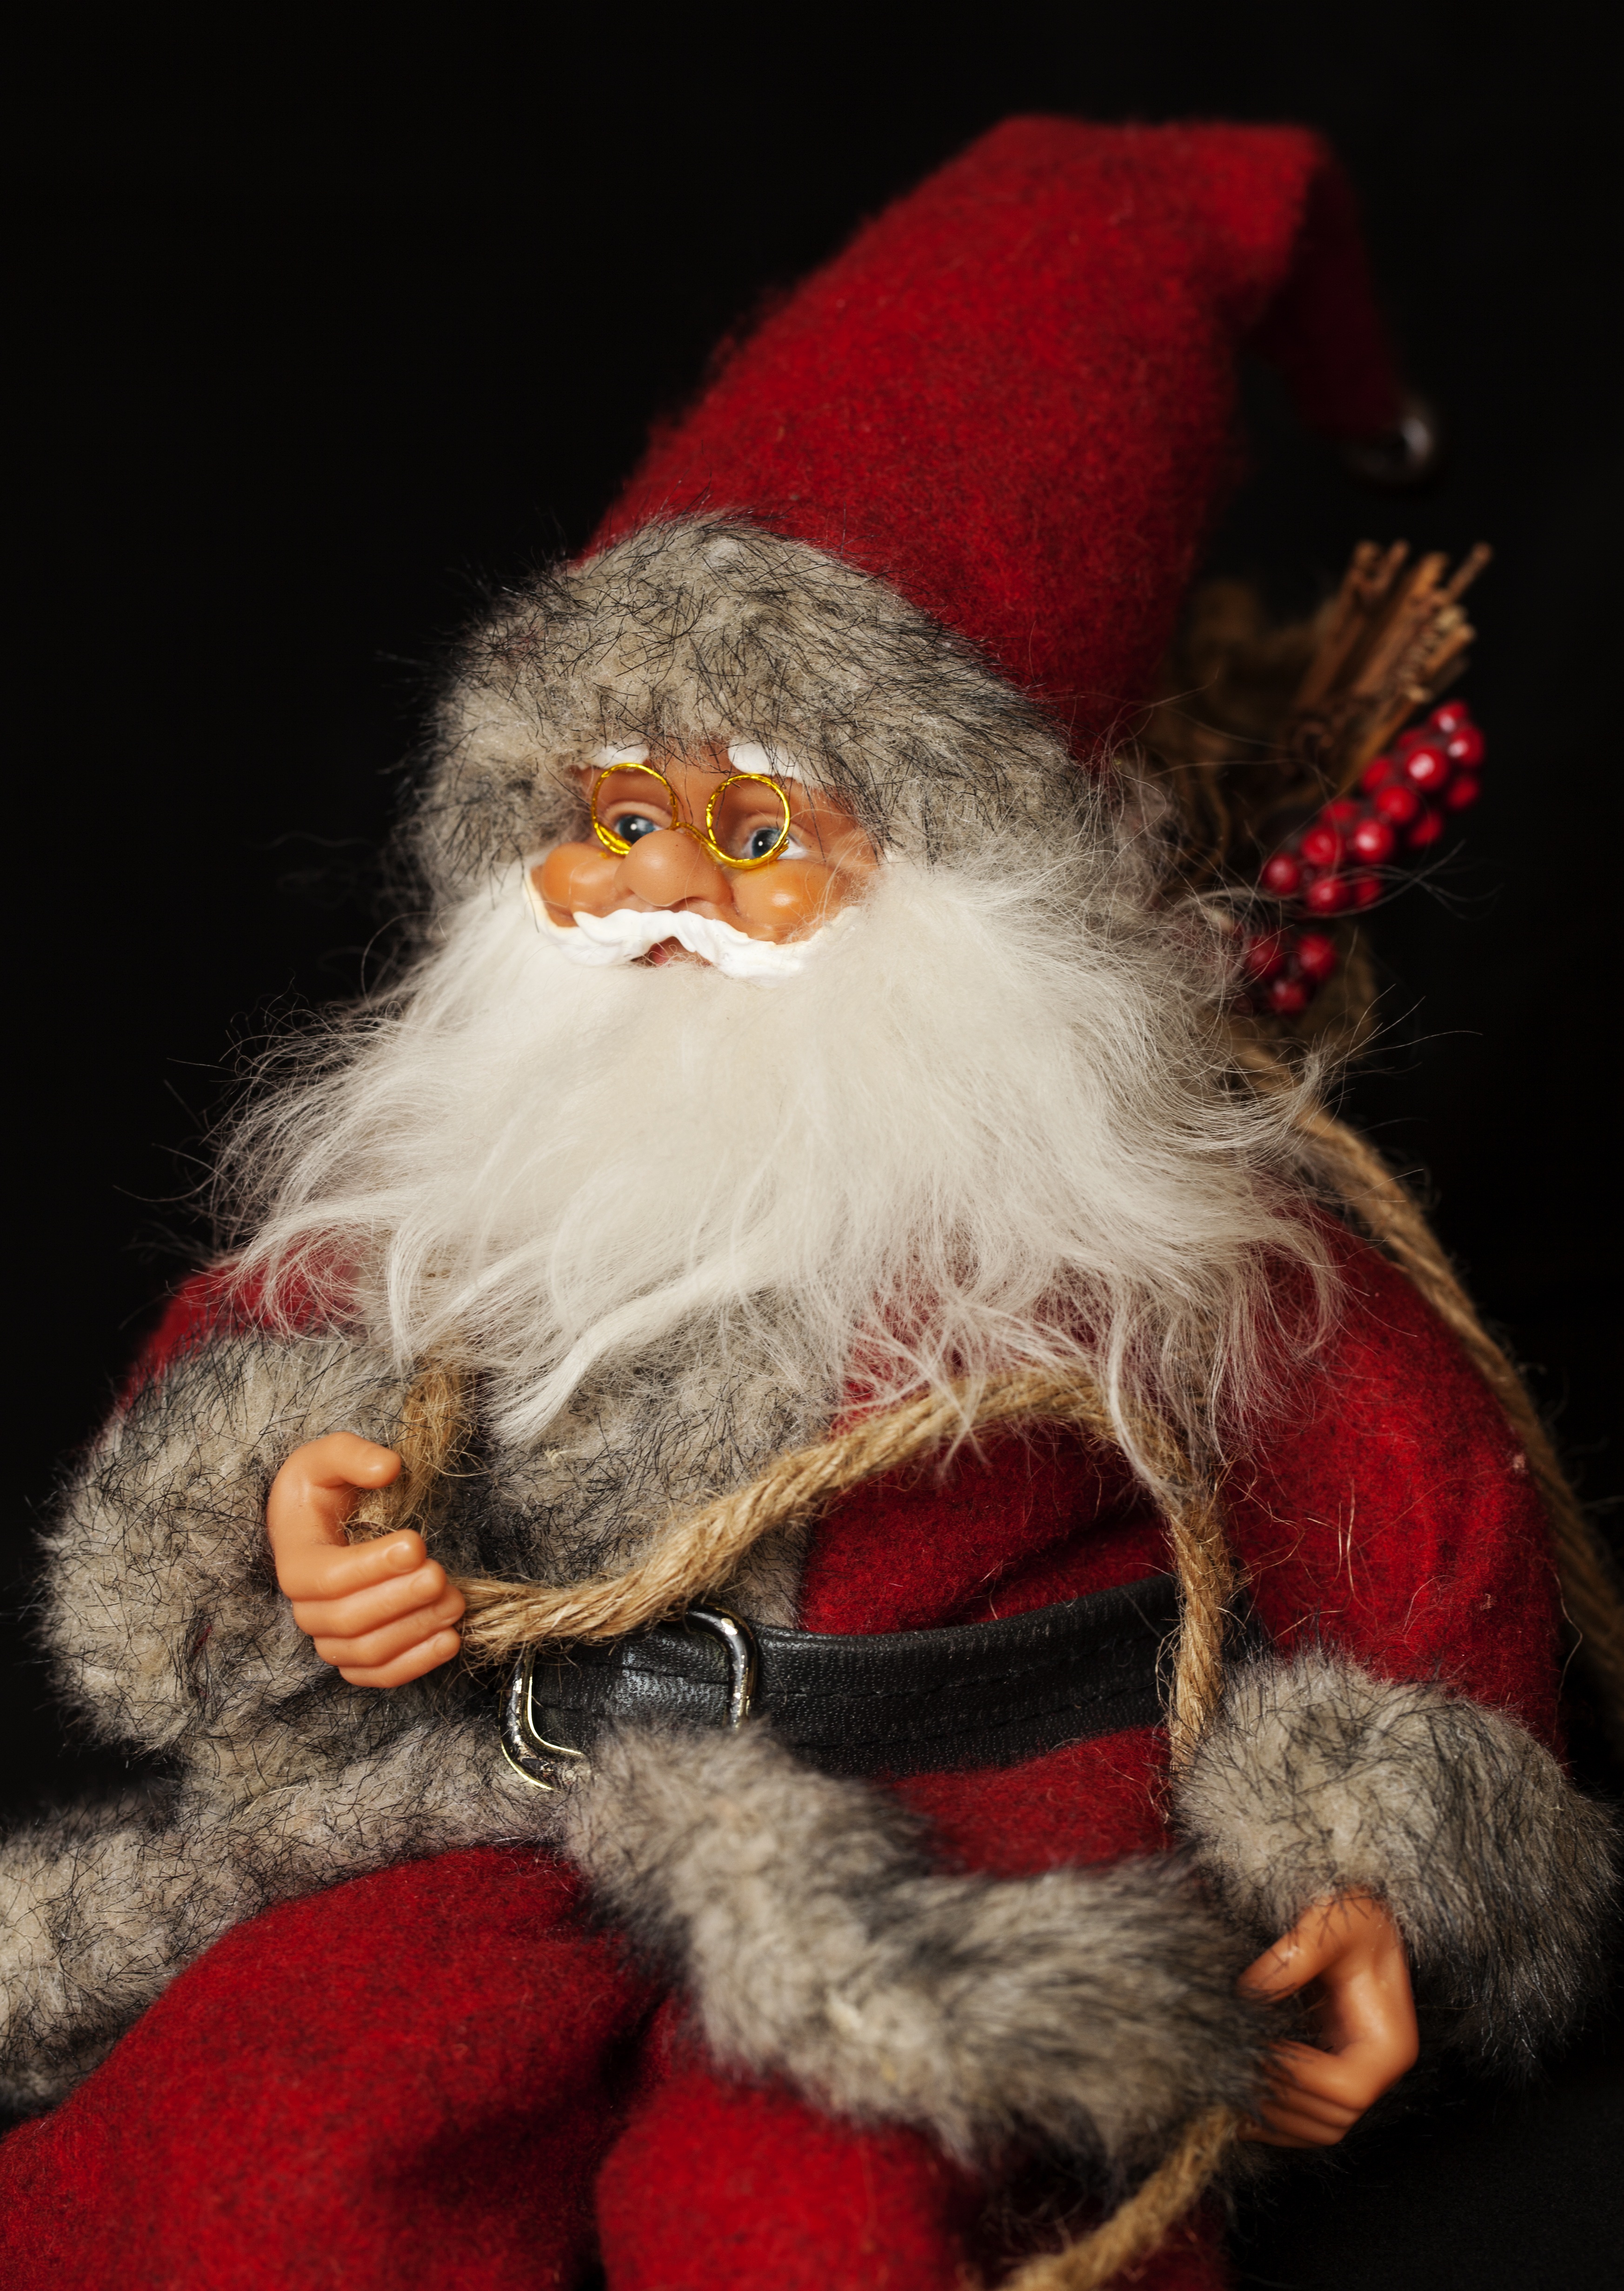
red, christmas, santa, gifts, santa claus, mikulas, fictional character